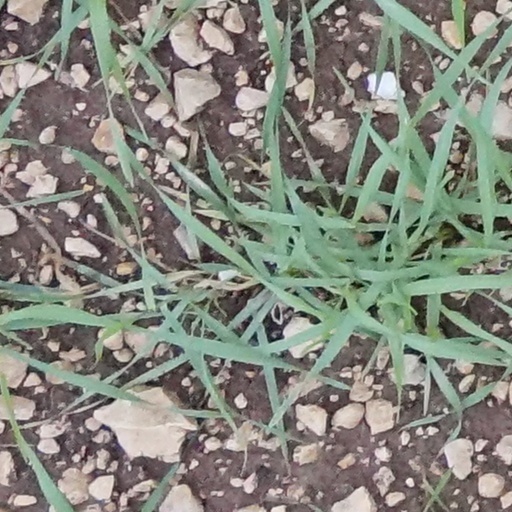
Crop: wheat